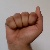
The image shows a hand gesture representing the letter 'A' in Indian Sign Language.